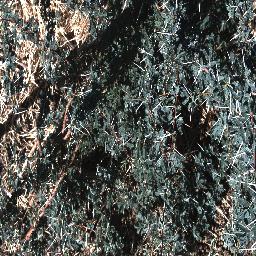
Label: prickly_acacia